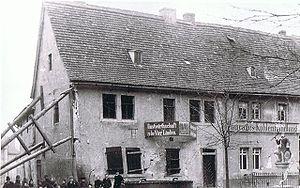
Eisleben est une ville d'Allemagne, dans le land de Saxe-Anhalt, à environ 33 km à l'ouest de Halle.